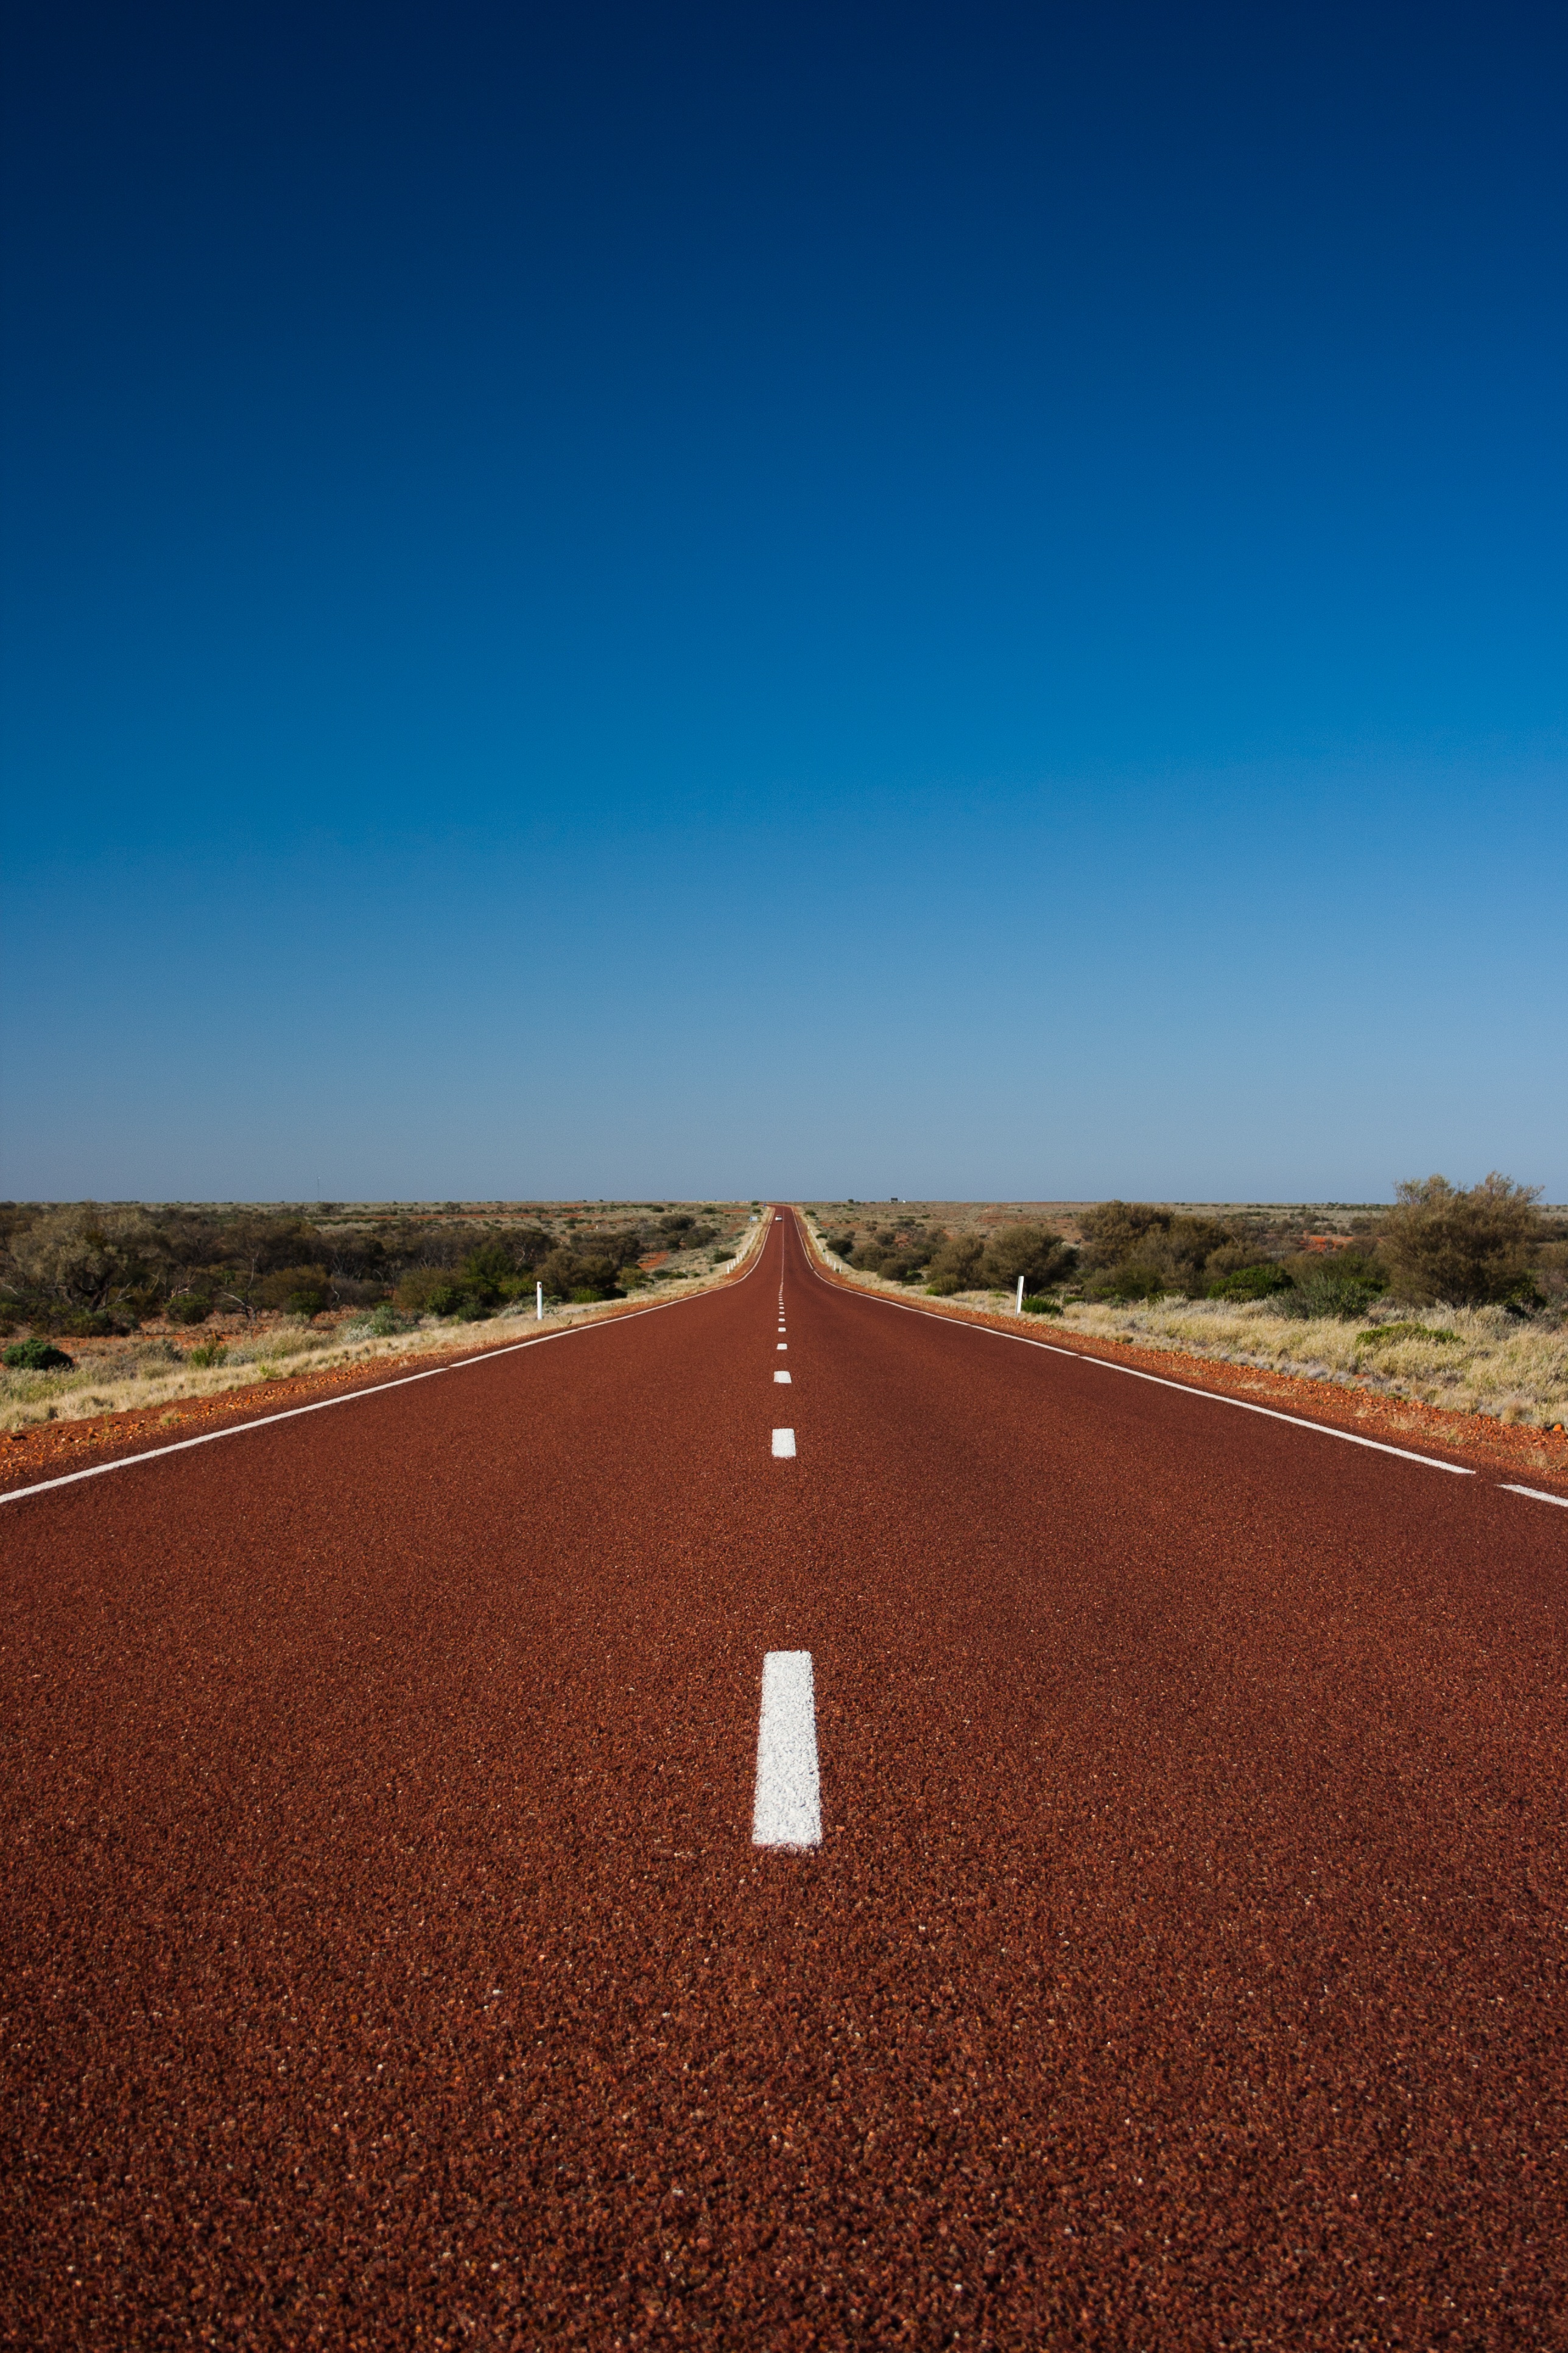
landscape, sand, horizon, road, field, prairie, sunlight, hill, desert, highway, asphalt, dirt road, dusk, soil, plain, road trip, grassland, infrastructure, steppe, rural area, natural environment, aeolian landform